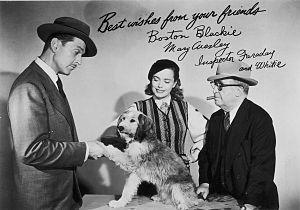
Frank Orth est un acteur américain, né le 21 février 1880 à Philadelphie, Pennsylvanie, et mort le 17 mars 1962 à Hollywood, Californie.